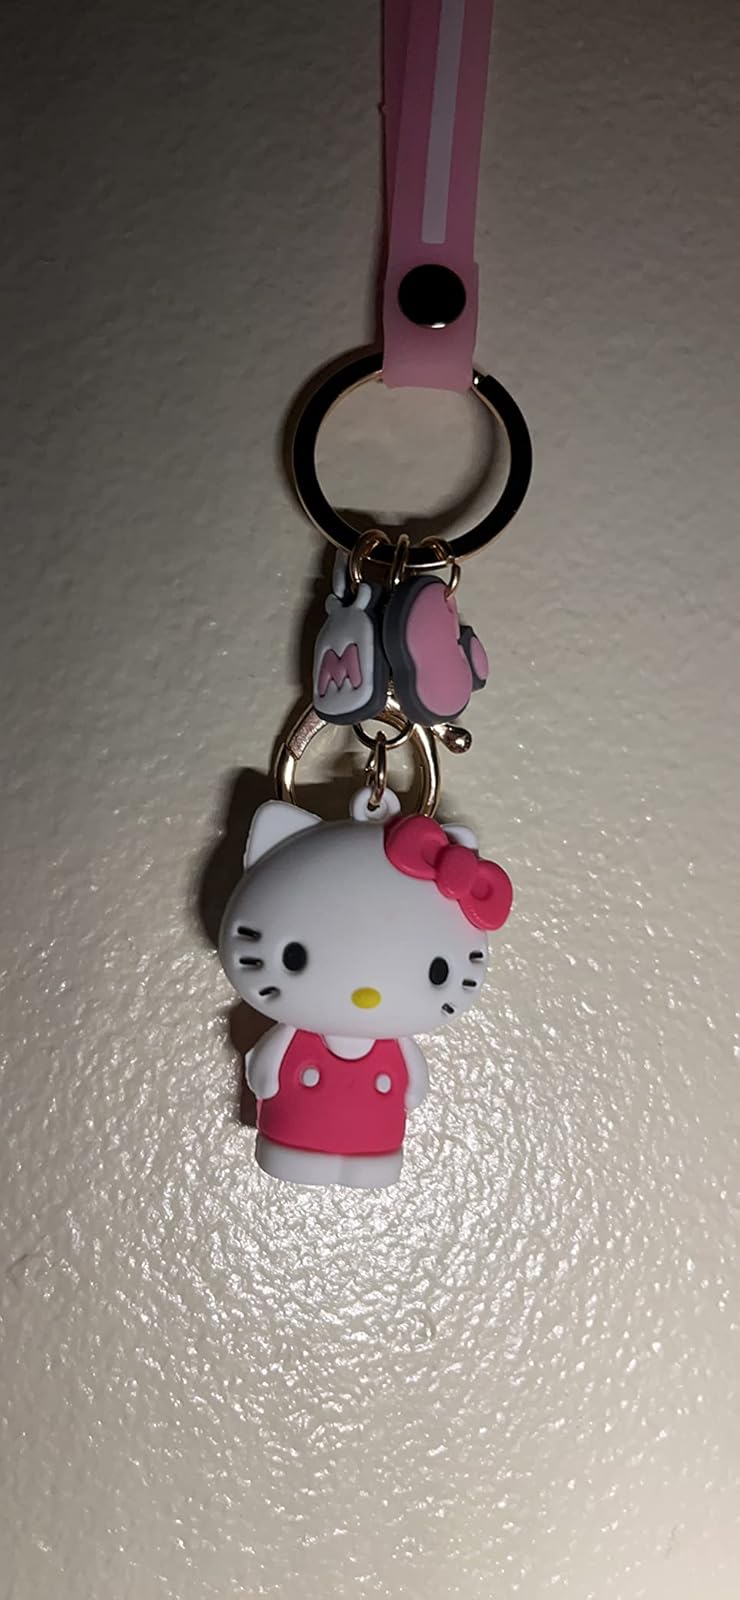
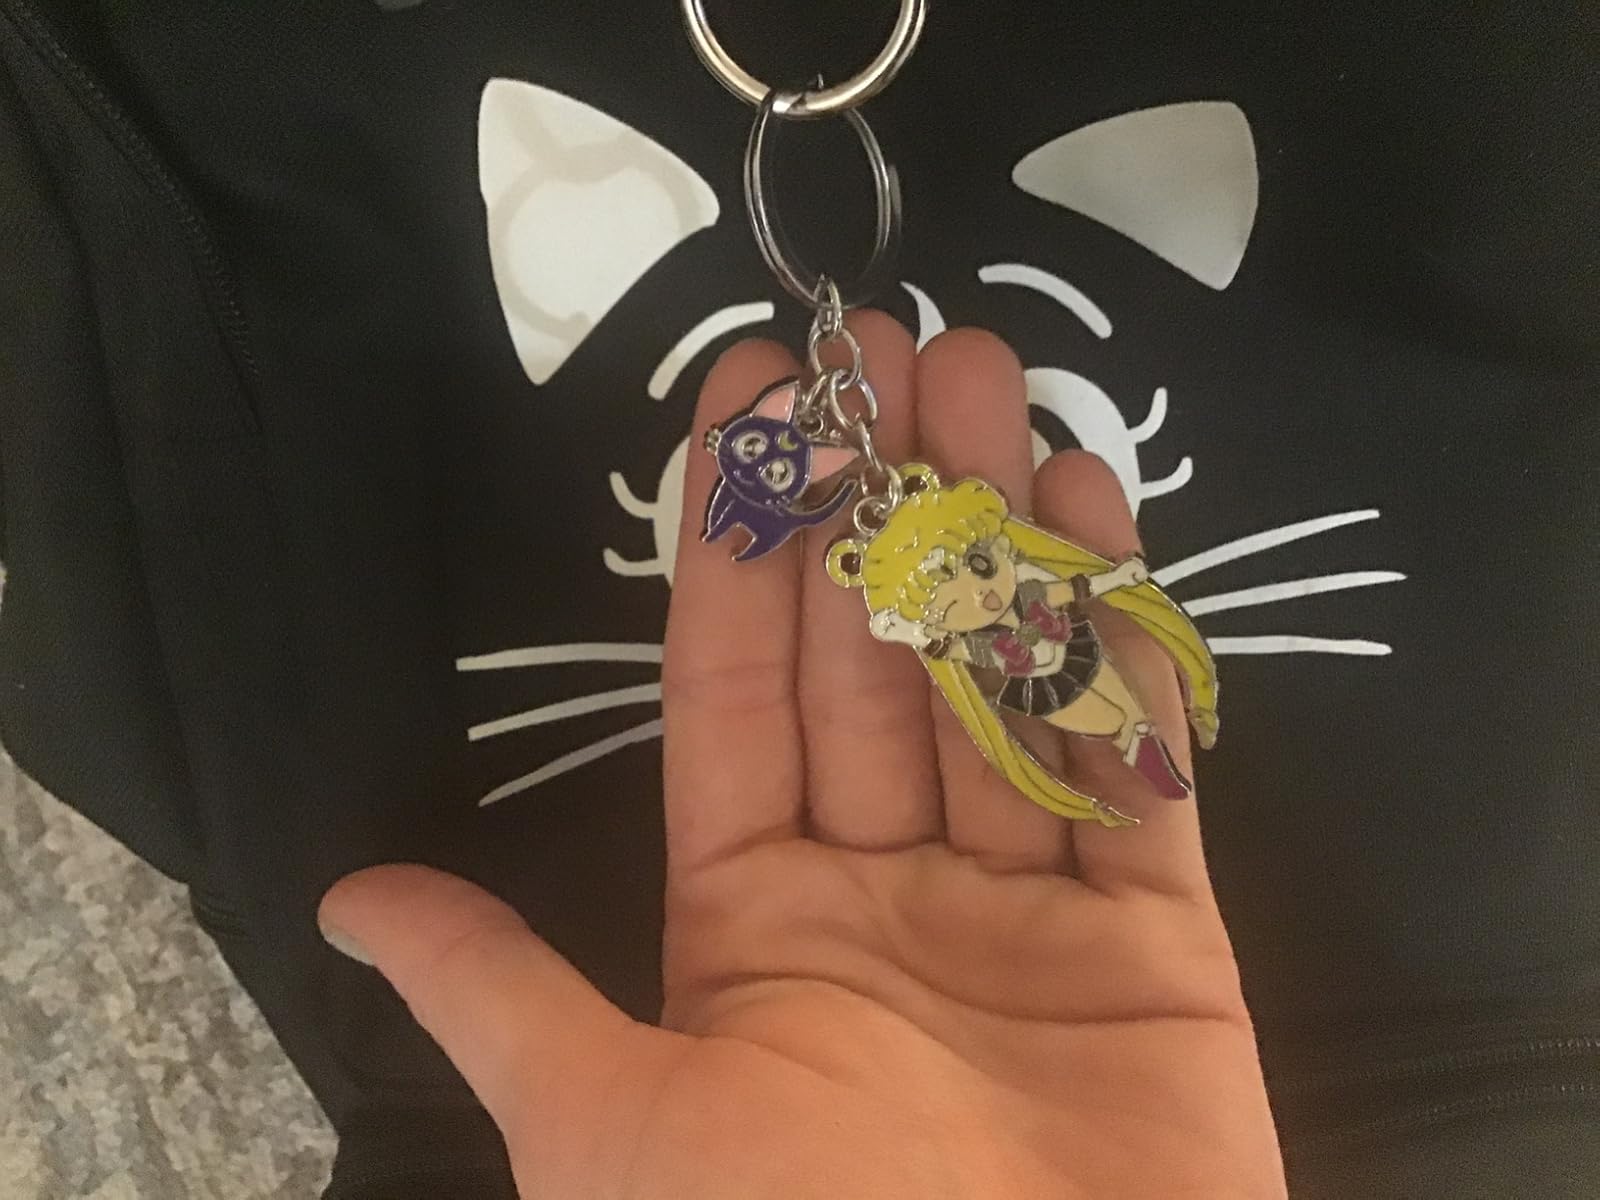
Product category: accessories_keychain
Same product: no